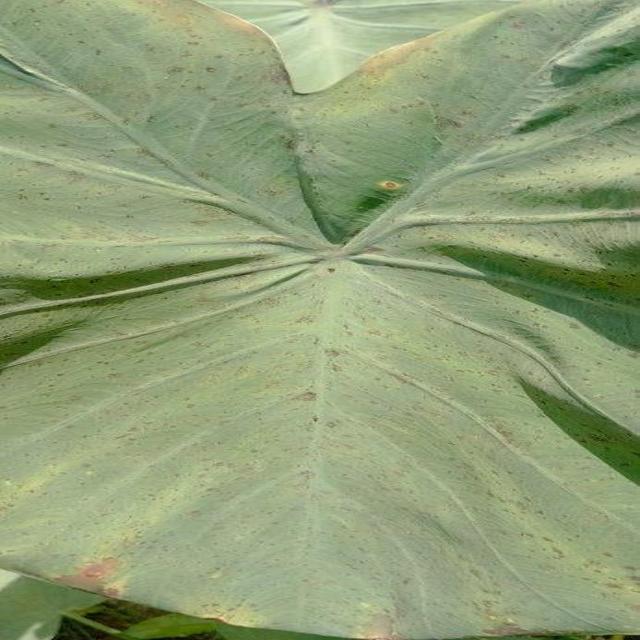
Label: Early_Blight